Panteleimon Ponomarenko

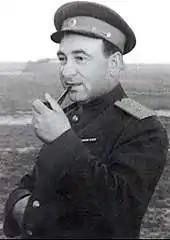
Ponomarenko during World War II

During World War II, he was one of the leaders of the Communist partisan units within Nazi-occupied Belarus. From May 1942 to March 1943, Ponomarenko served the Chief of Staff of the Central Headquarters of the Partisan Movement at the Headquarters of the Supreme Command. He was granted the rank of Lieutenant general in March 1943.